The Westin Paris – Vendôme

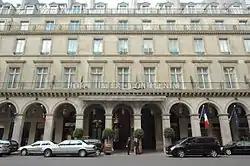
The hotel in 2005, before it was renamed The Westin

The Westin Paris – Vendôme was a historic hotel in Paris, France at 3 rue de Castiglione on the corner of the rue de Rivoli, facing the Tuileries Garden. It opened in 1878 and closed for major renovations in 2025.